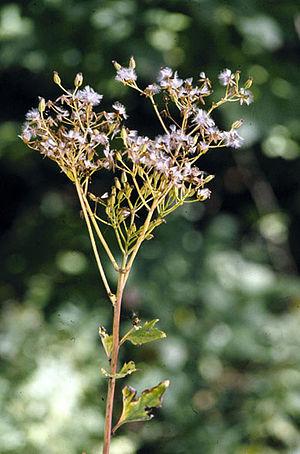
Cacalia est un genre d'Asteraceae qui est maintenant nomen rejiciendum par l'IPNI. Ses espèces se trouvent maintenant réparties dans différents genres